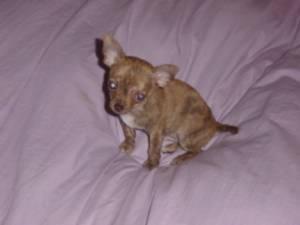
Breed: chihuahua